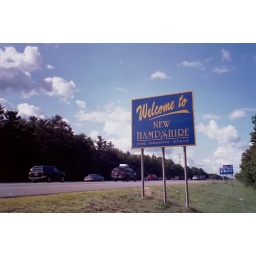
The welcome signs by the side of the road